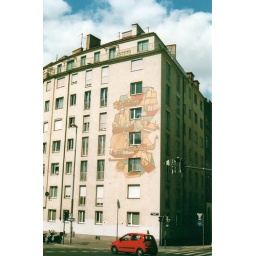
A building with a boat near my apartment.